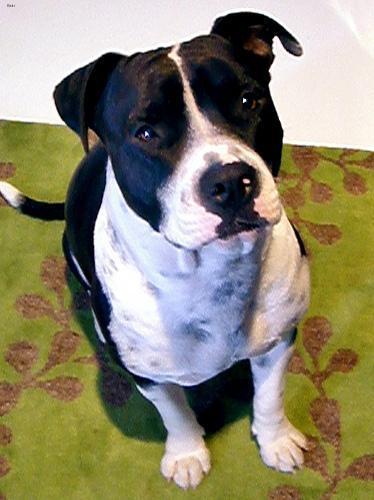
american pit bull terrier